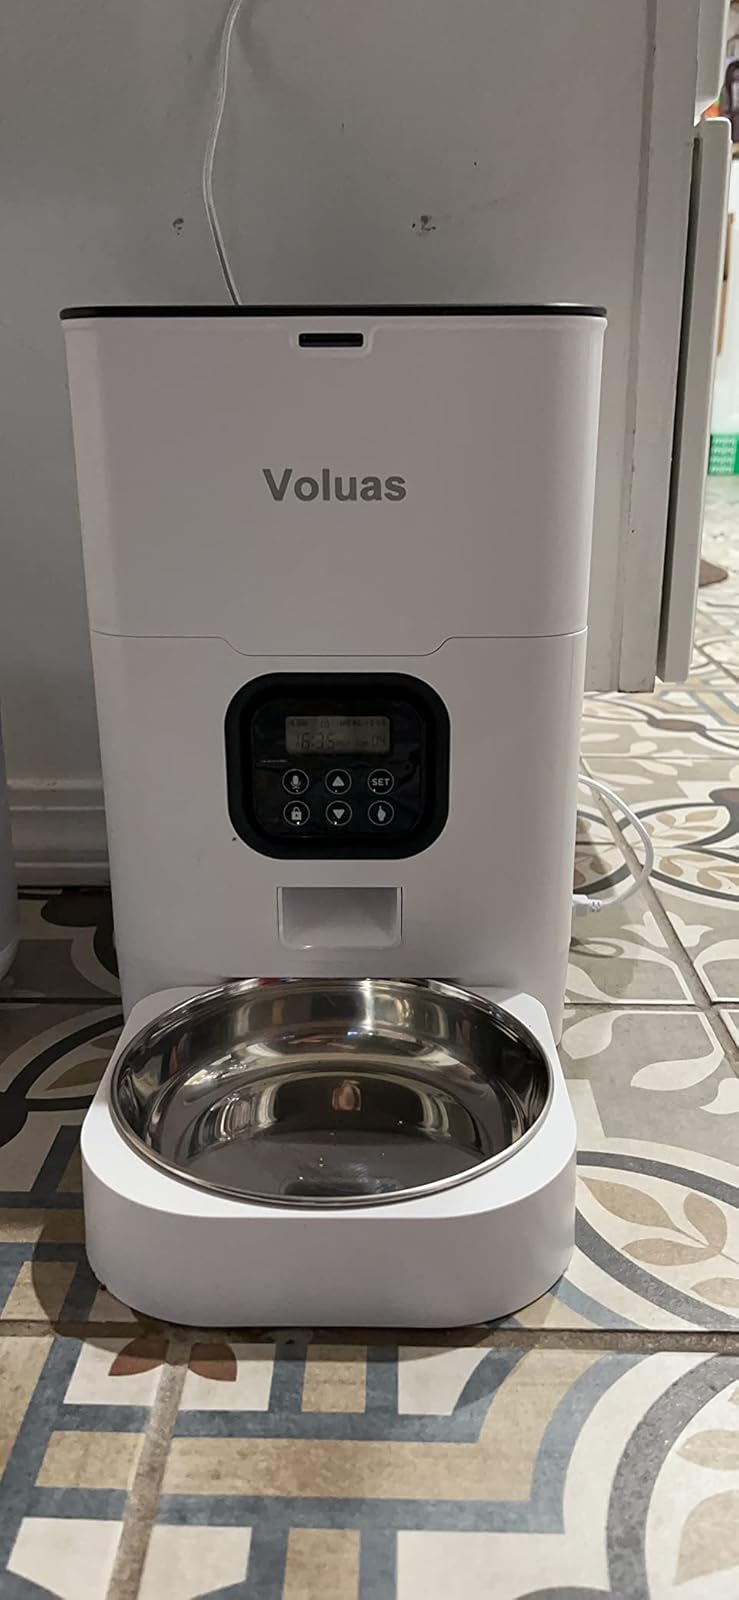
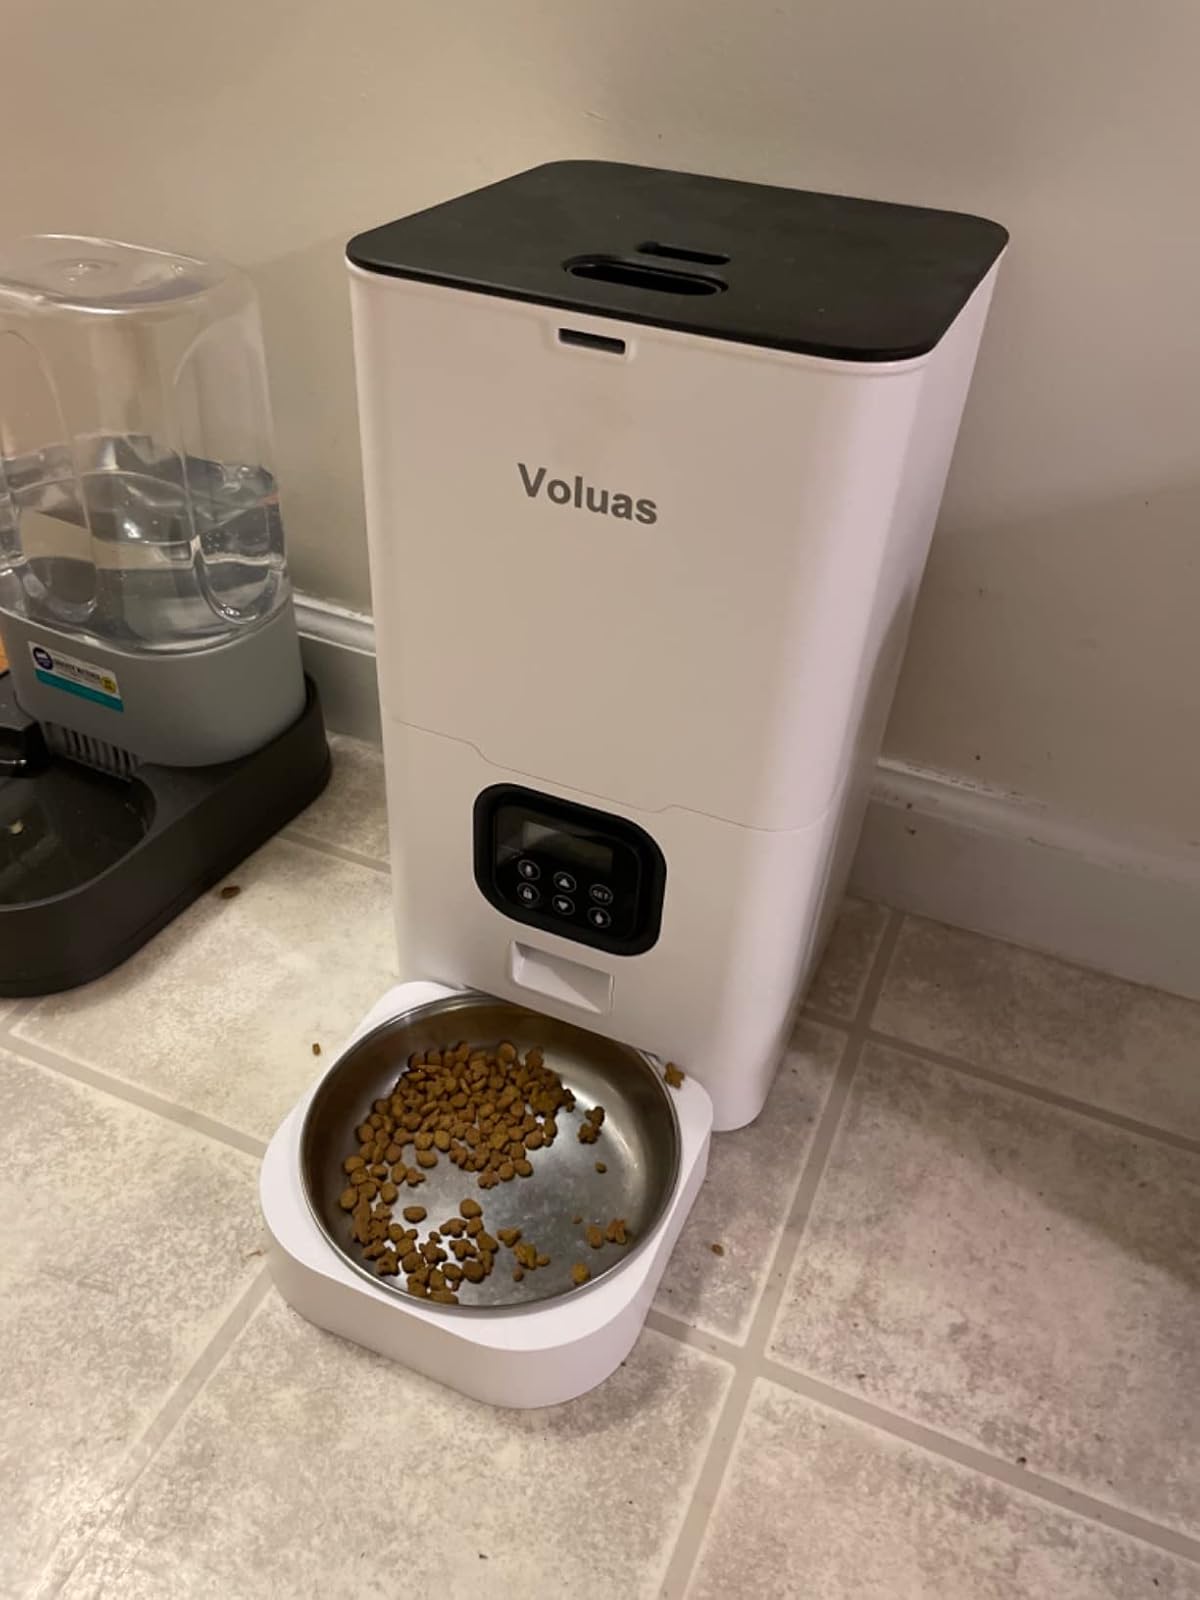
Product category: items_feeder
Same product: yes